Russell Gaelic Union, Downpatrick

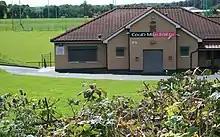
Clubhouse

The first Gaelic Athletic Association club in Downpatrick was founded in 1896, "Clan Na Gael", mostly a hurling team. Gaelic football began to be popular in the 1910s. The games were outlawed during the Irish War of Independence (1918–22), but teams were refounded in 1924 and the "St Patrick" club affiliated in 1926.